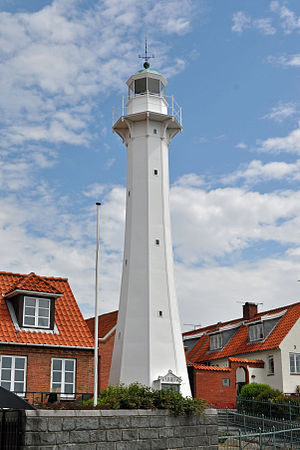
Fyrtårne i Danmark / Fyrtårne
Et af de første fyrtårne i Danmark blev opført omkring år 1200 ved Falsterbo i Skåne. En mere organiseret opstilling af fyrtårne begyndte under Frederik 2. Den 8. juni 1560 oprettedes Det Kongelige Danske Fyrvæsen, som fik etableret en afmærkning af ruten gennem Kattegat fra Skagen til Falsterbo; det var den første sejlrute i verden, som fik en egentlig ruteafmærkning med fyr. På den mellemliggende strækning blev der opført fyrtårne på Anholt og Kullen. Fyrvæsenet har siden 1973 været en del af Farvandsvæsenet.